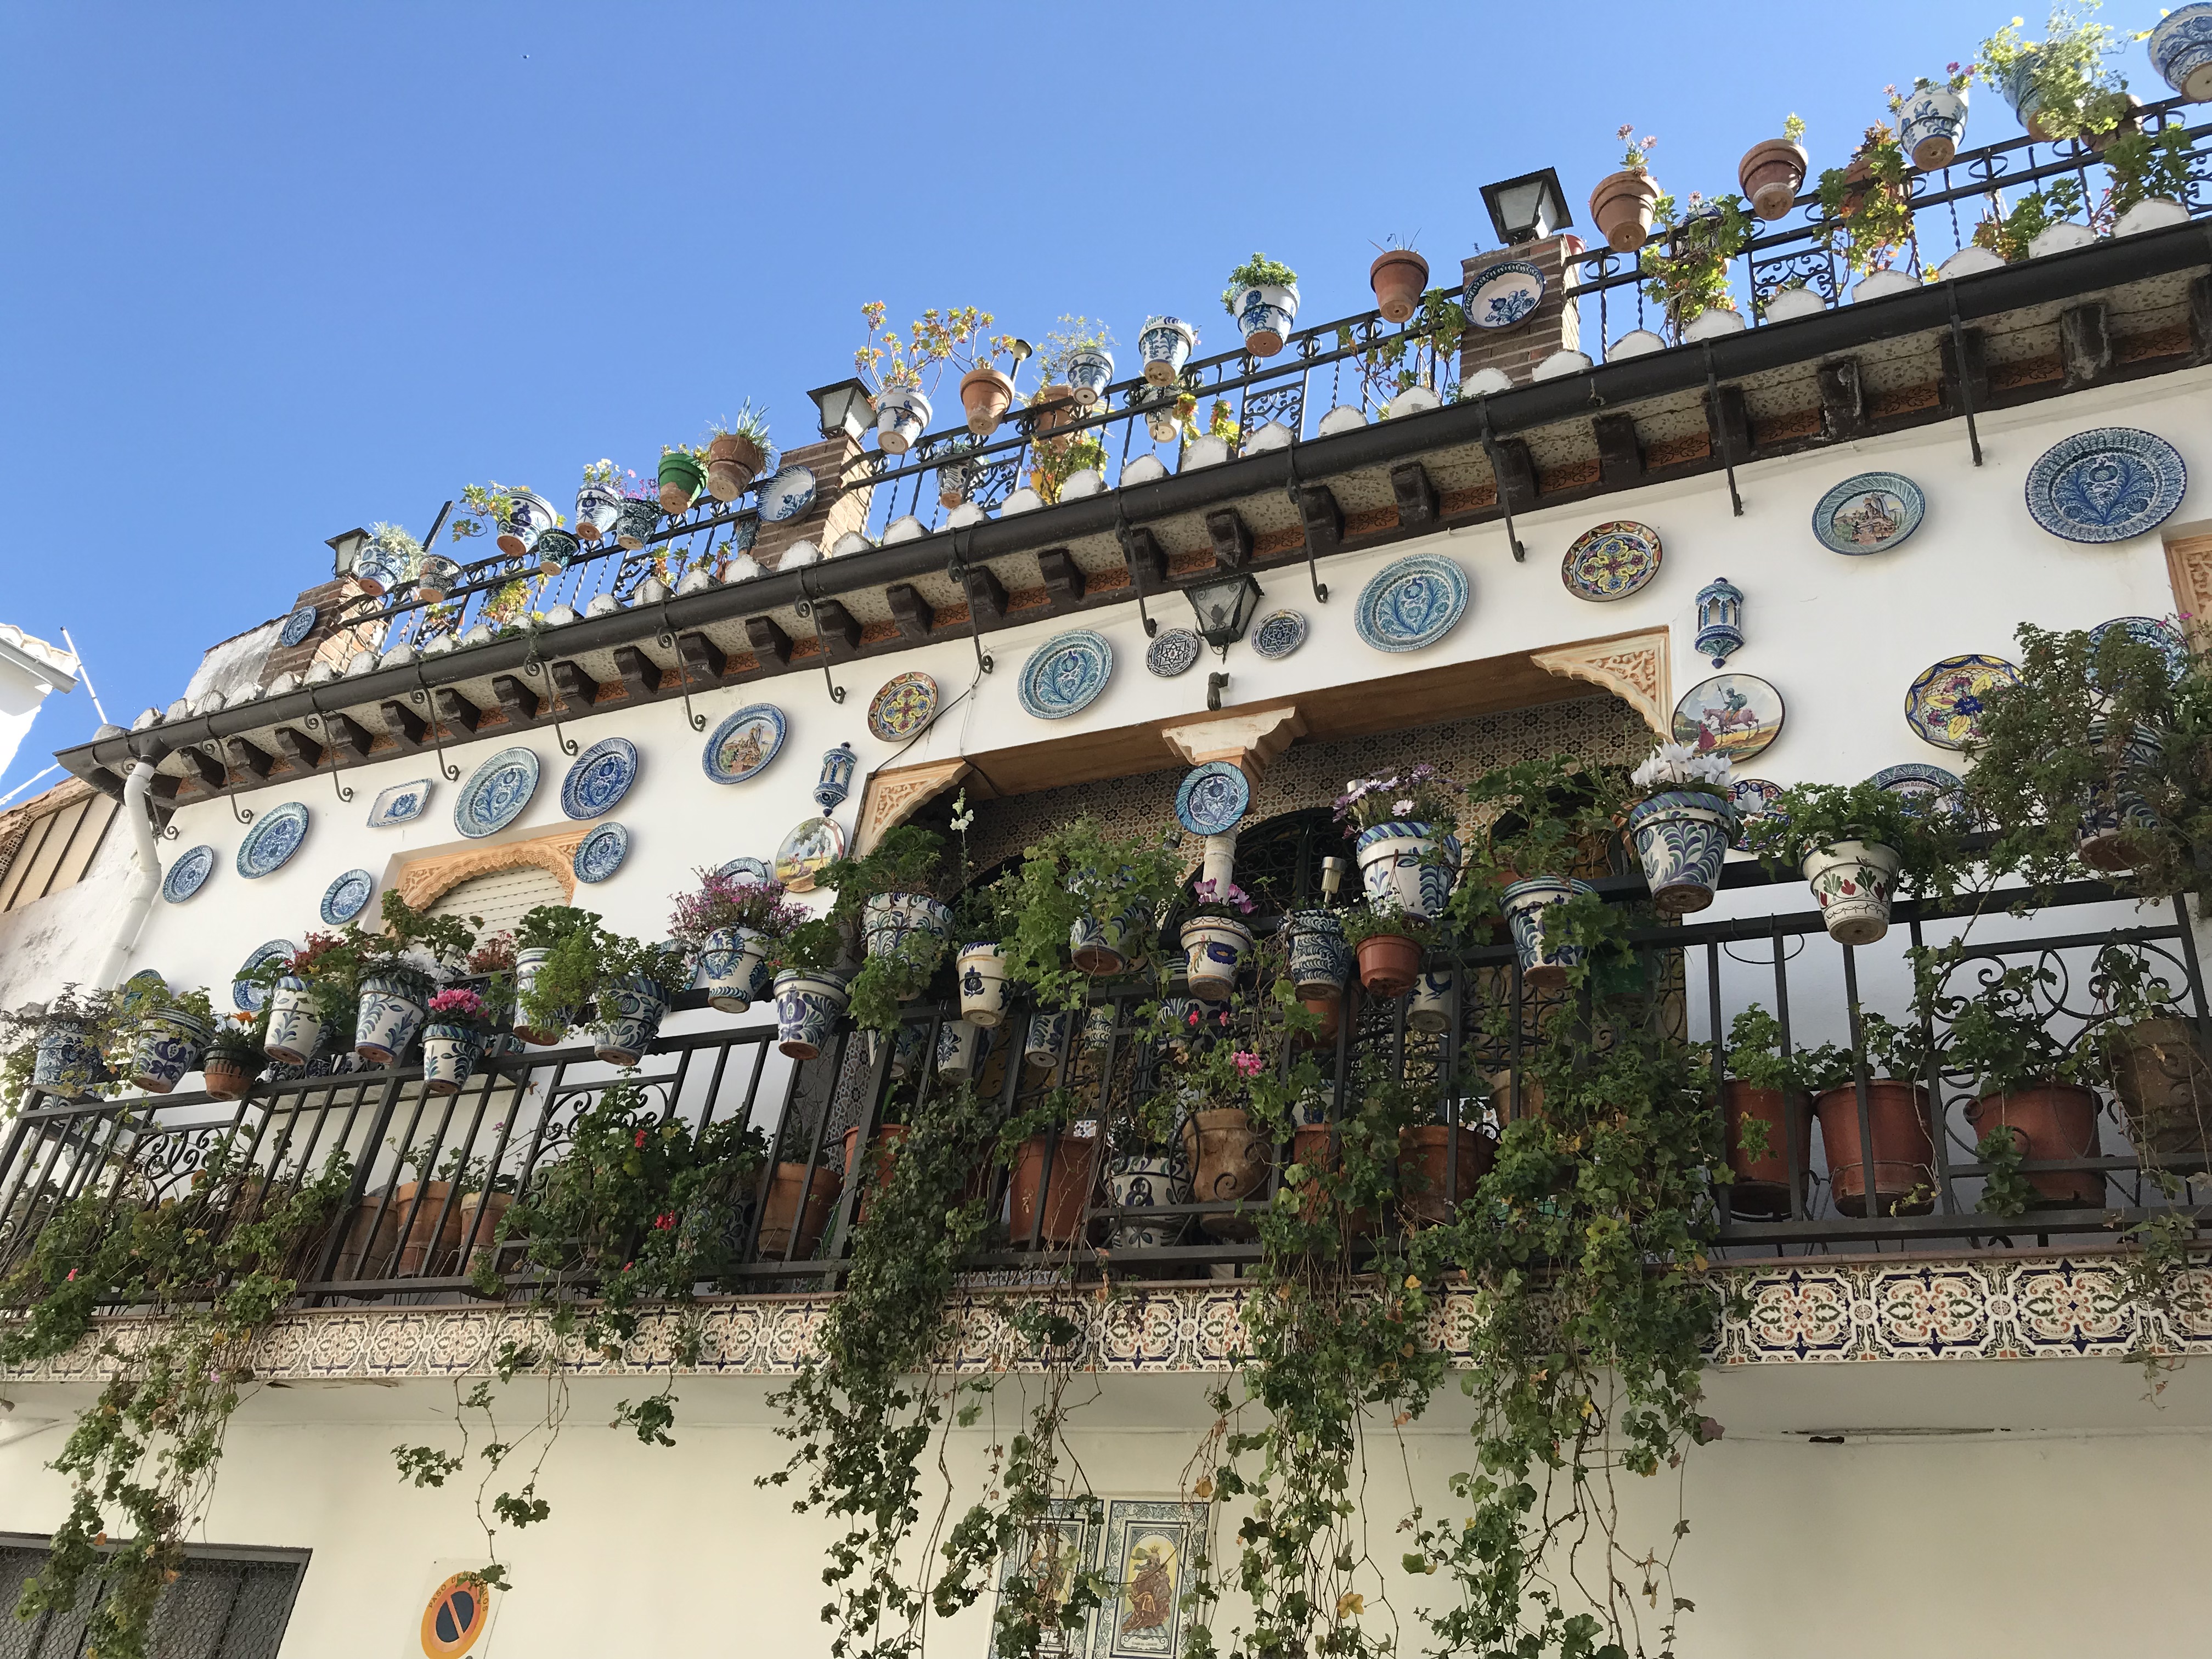
andalusia, granada, albaicin, balcony, hacienda, baluster